Mean Johnny Barrows

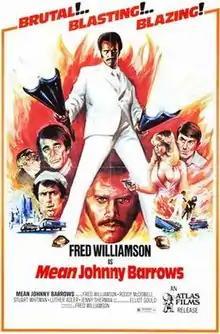
Film poster by John Solie

Mean Johnny Barrows is a 1976 American crime drama film starring Fred Williamson, who also directed the film; Stuart Whitman; Luther Adler; Jenny Sherman; and Roddy McDowall also star.